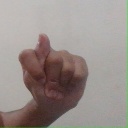
अक्षर: ट